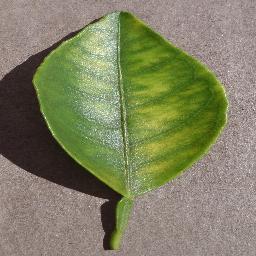
Label: Orange___Haunglongbing_(Citrus_greening)